Aji Ichi Monme

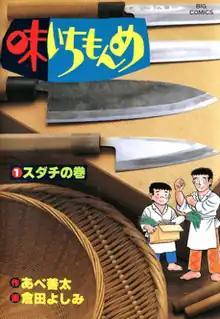
First volume cover

is a Japanese cooking manga series written by Zenta Abe and illustrated by Yoshimi Kurata. The series chronicles the lives of the staff and customers of a restaurant called Fujimura, owned by veteran chef Kumano. It was published by Shogakukan in "Big Comic Superior" from 1986 to 1999. After the death of Abe in 1999, other series have been released with other writers. The sixth series, "Aji Ichi Monme: Tsugi Aji", began in 2018.